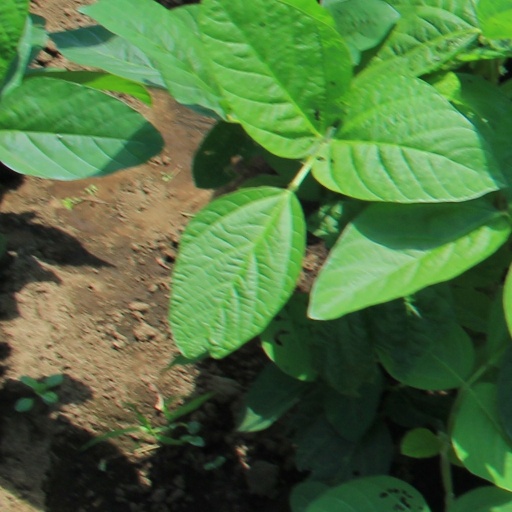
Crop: soybean